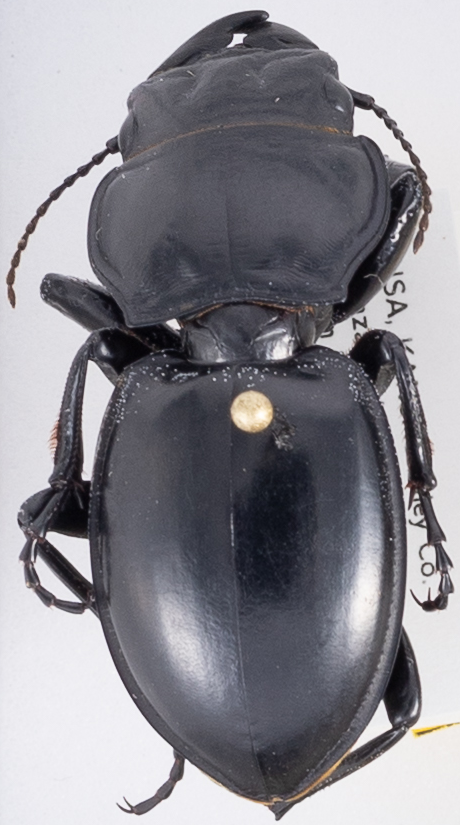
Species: Pasimachus californicus
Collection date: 2018-09-10
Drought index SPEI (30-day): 1.85
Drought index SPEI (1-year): -0.9
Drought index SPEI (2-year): -0.86